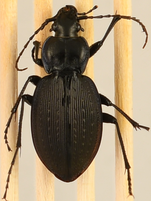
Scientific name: Carabus goryi
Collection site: Harvard Forest & Quabbin Watershed NEON (HARV), plot HARV_001